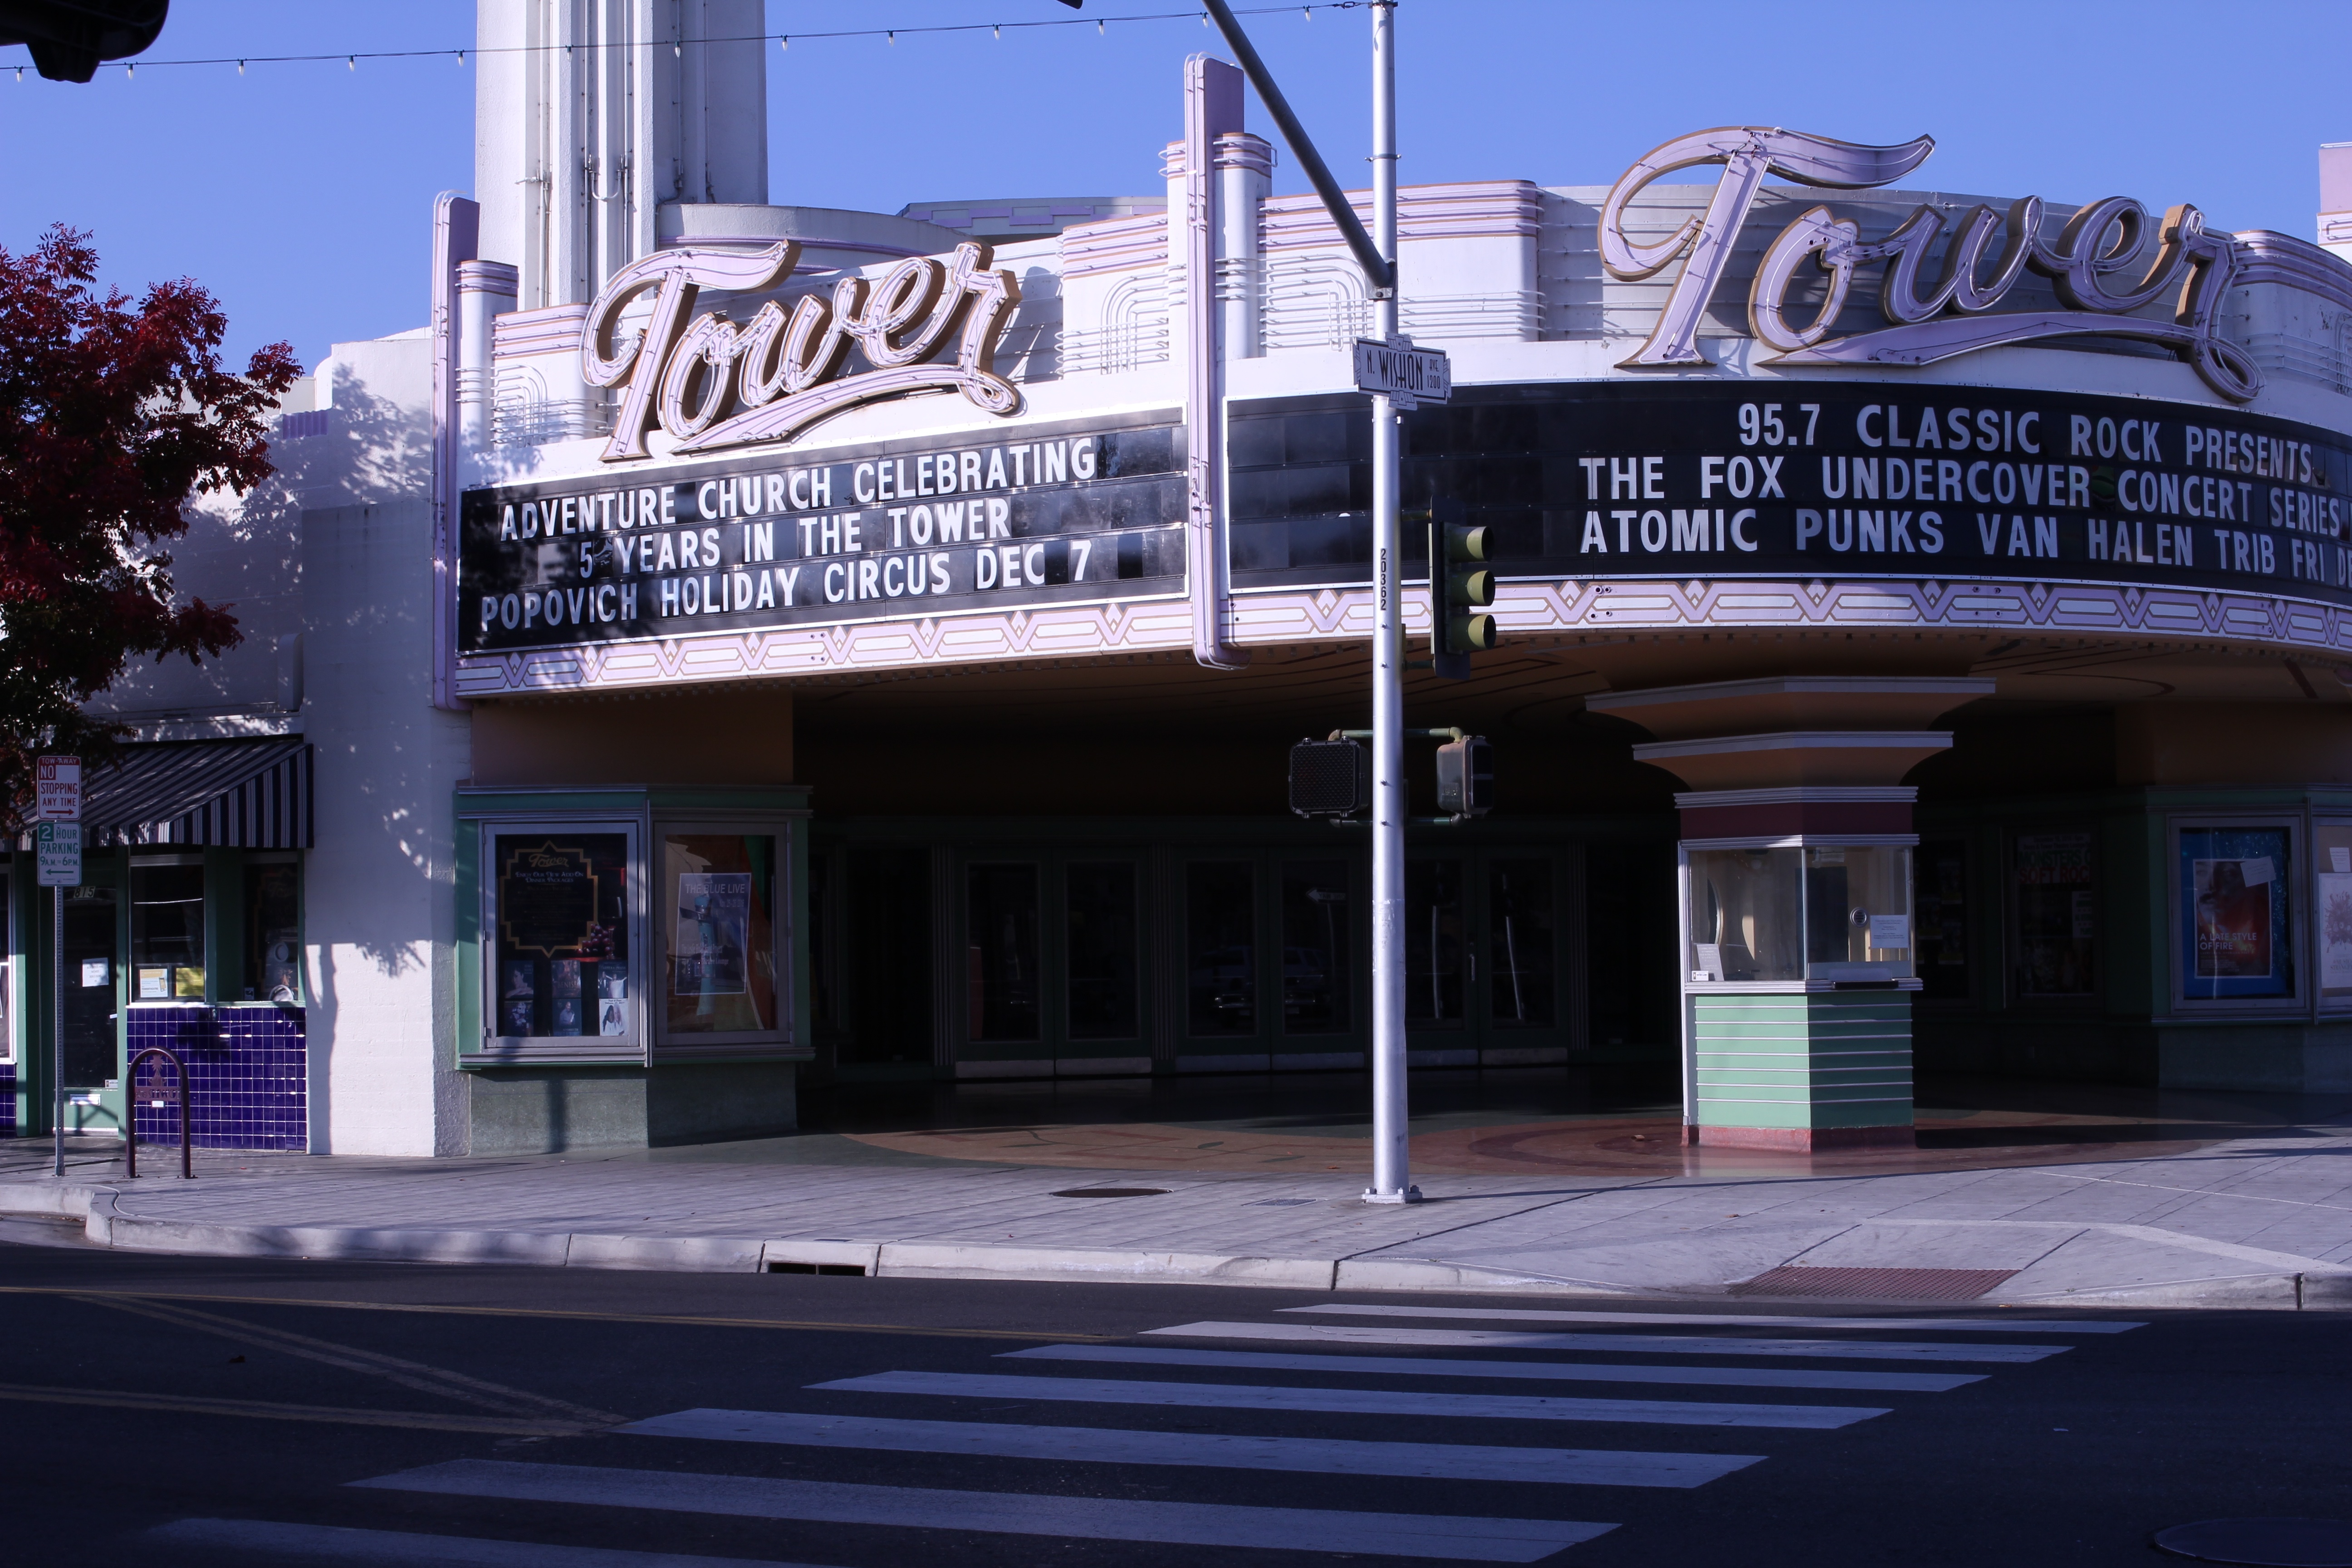
architecture, restaurant, downtown, landmark, facade, stadium, urban area